Virgilio S. Almario

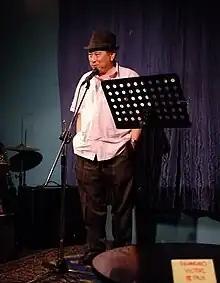
Virgilio Almario at a poetry reading in June 2011.

Growing up in Bulacan, Almario sought his education at the City of Manila and completed his degree in A.B. Political Science at the University of the Philippines Diliman.